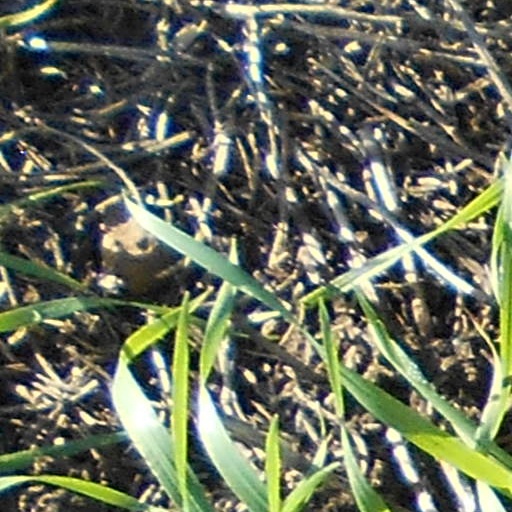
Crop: wheat